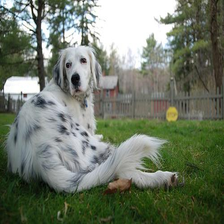
Species: dog
Breed: english setter